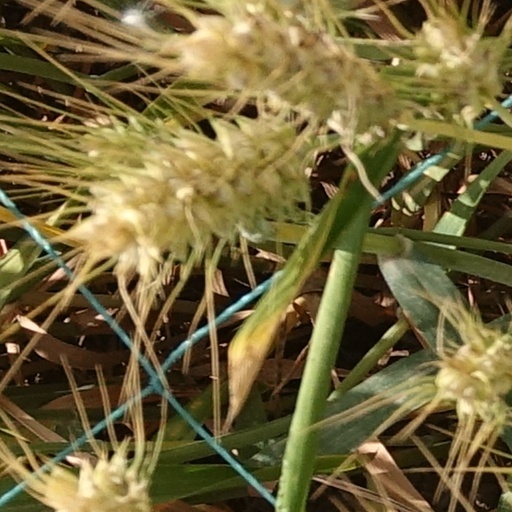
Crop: wheat